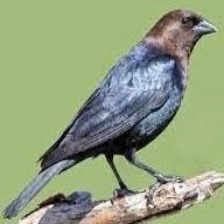
Species: BROWN HEADED COWBIRD
Scientific name: MOLOTHRUS ATER